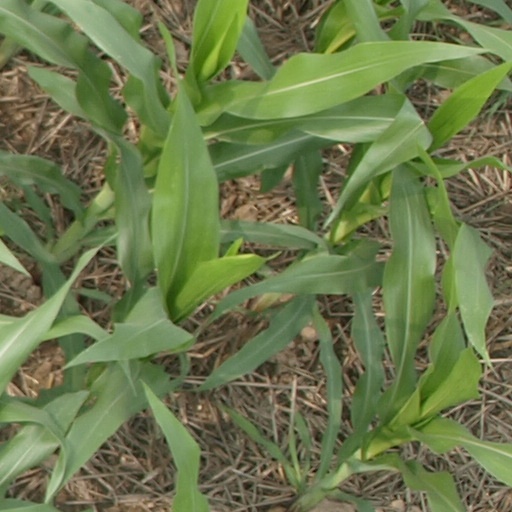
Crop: maize; corn